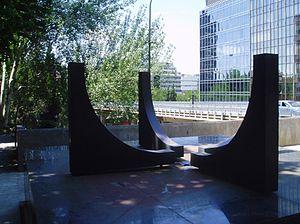
Gustavo Torner est un peintre et sculpteur espagnol né le 13 juillet 1925 à Cuenca. Avec Gerardo Rueda et Fernando Zóbel, il forme l'« école conquense », une des premières à introduire en Espagne dans les années 1960 les nouveaux courants de l'art moderne, notamment avec la création du musée d'art abstrait espagnol de Cuenca.